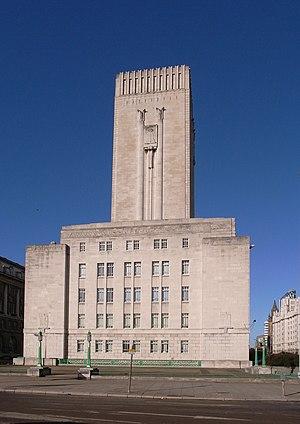
Le Queensway Tunnel est un tunnel routier sous la Mersey, dans le nord-ouest de l'Angleterre, entre Liverpool et Birkenhead. Localement, il est souvent appelé « Birkenhead Tunnel » ou « Old Tunnel », pour le distinguer du nouveau Kingsway Tunnel, construit en 1971, qui dessert Wallasey et le trafic de l'autoroute M53.